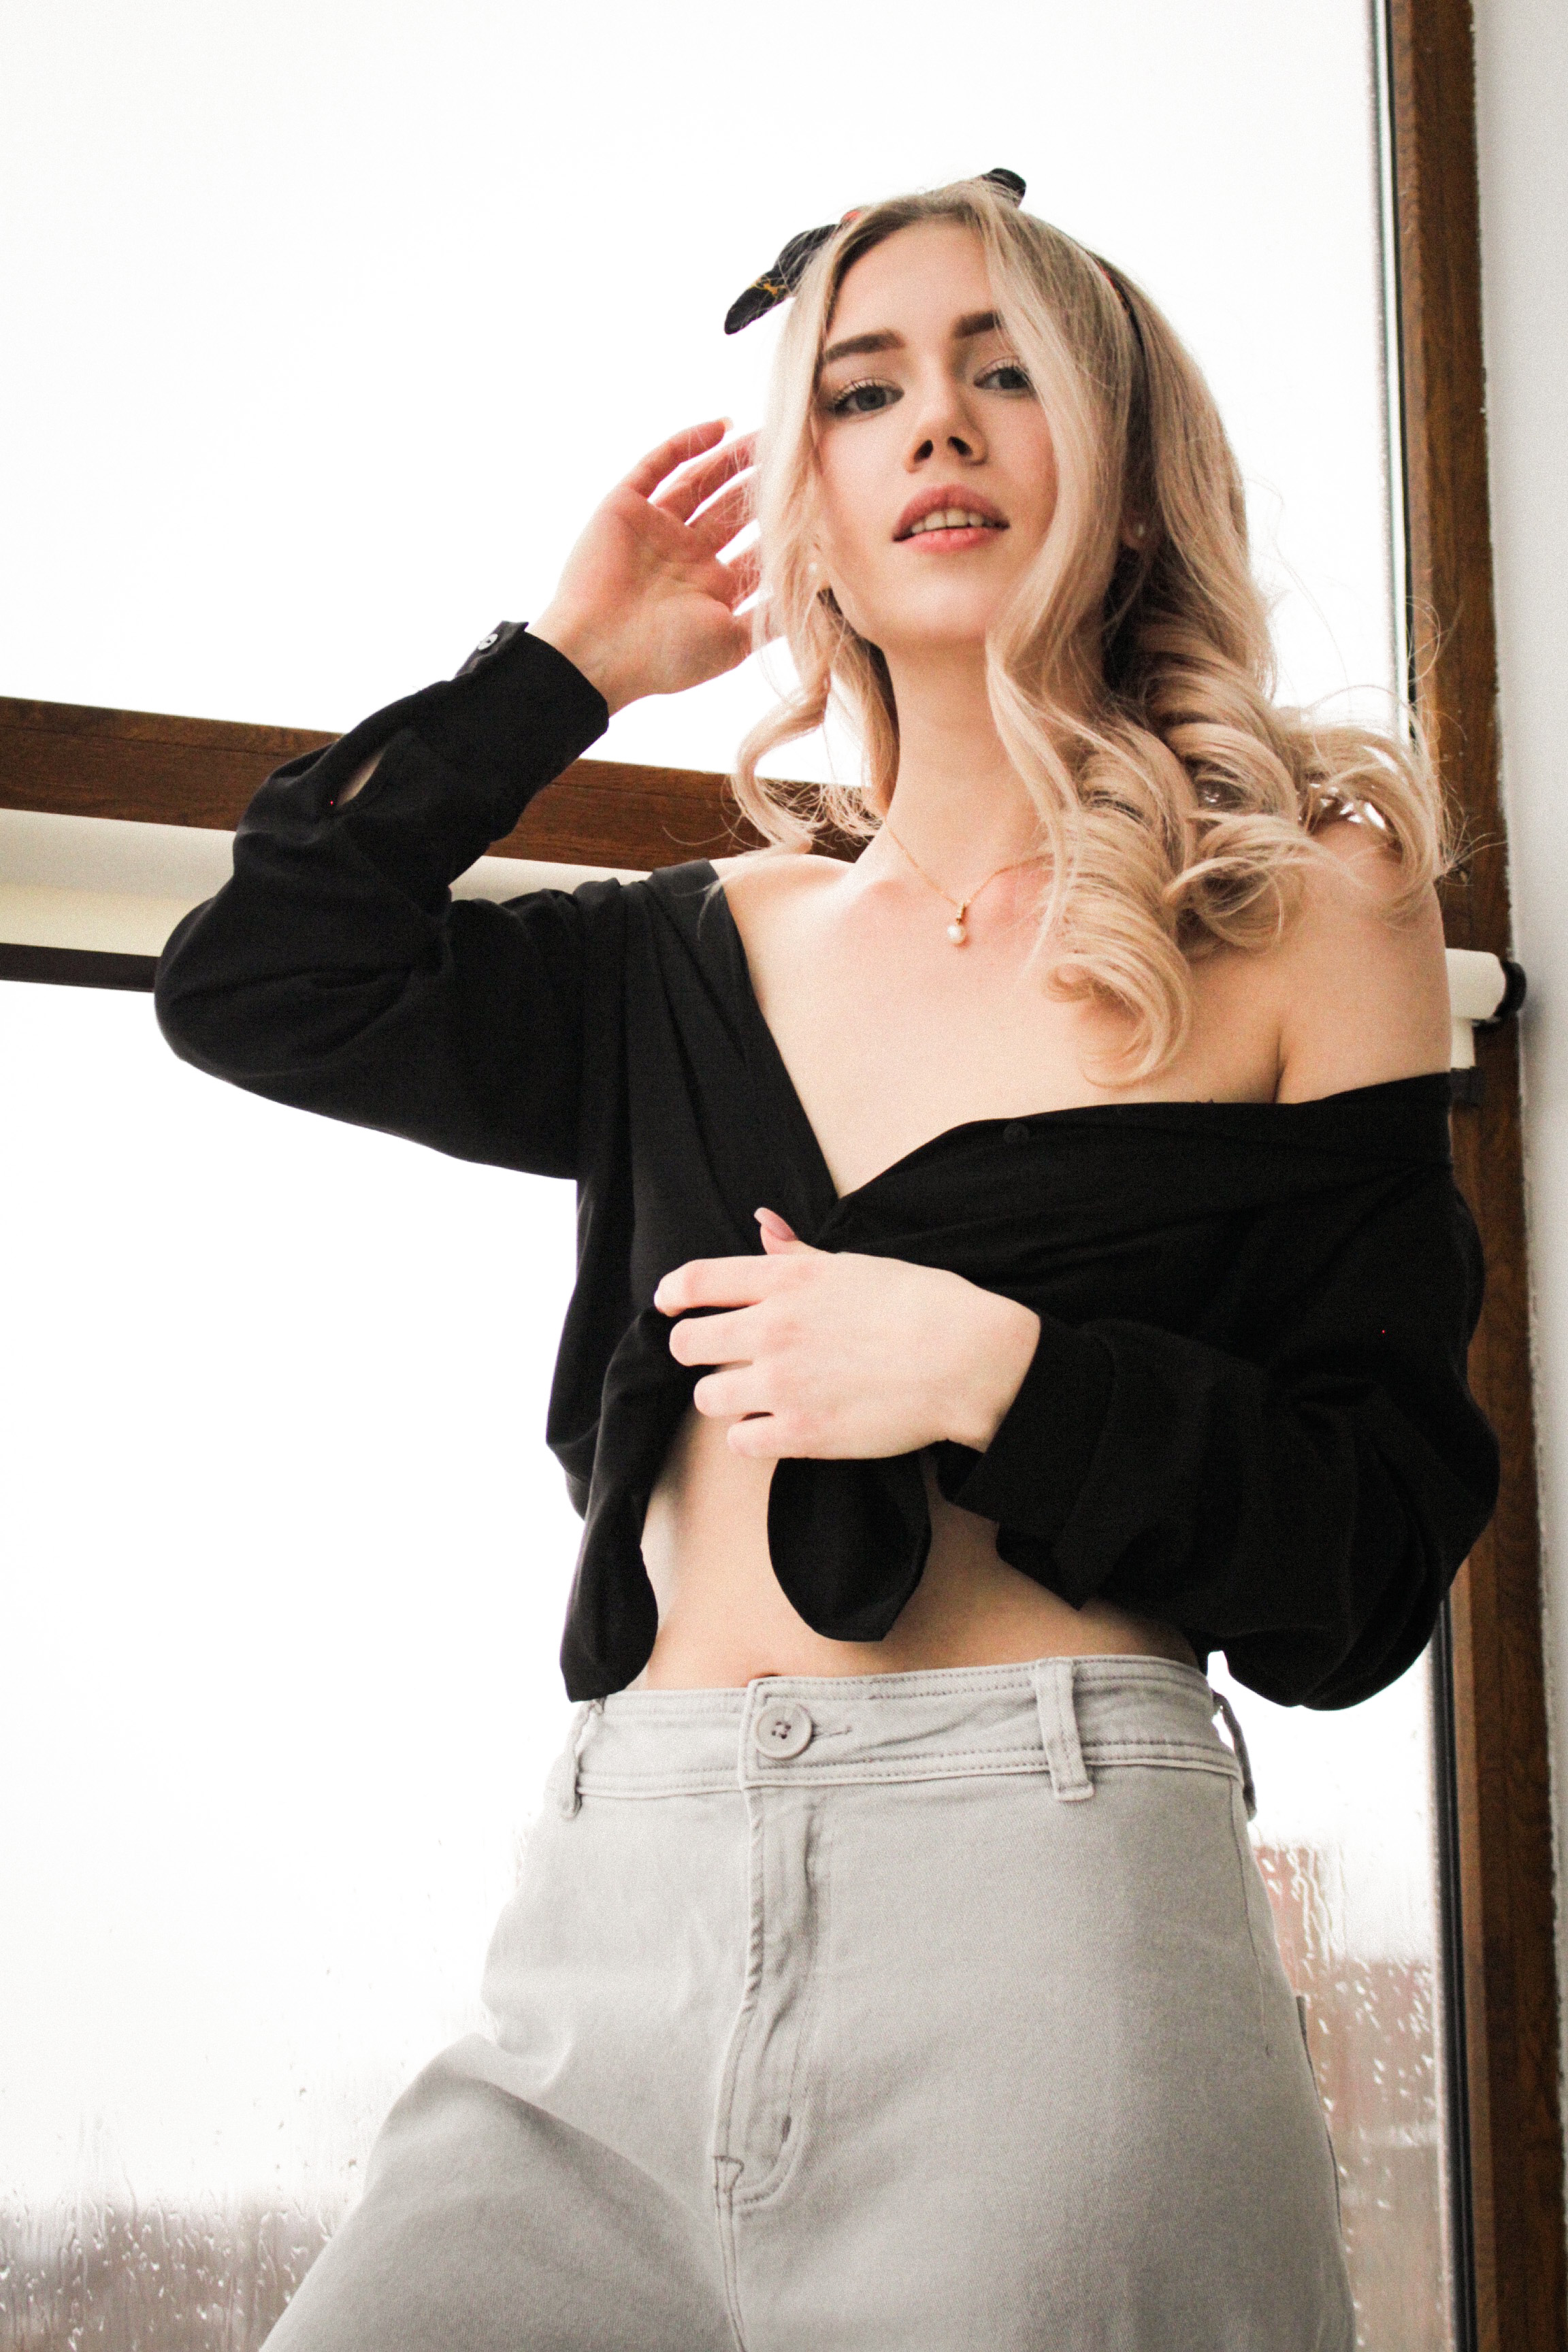
woman, face, joint, shoulder, eye, muscle, human body, flash photography, neck, waist, sleeve, gesture, thigh, style, cool, fashion design, black hair, fashion model, trunk, eyewear, street fashion, abdomen, knee, makeover, long hair, formal wear, elbow, belt, jewellery, chest, human leg, blond, brown hair, event, fashion accessory, art model, navel, sitting, denim, portrait photography, sportswear, top, photo shoot, monochrome photography, portrait, fur, necklace, model, leather